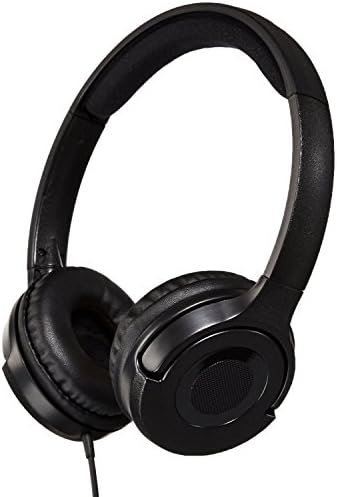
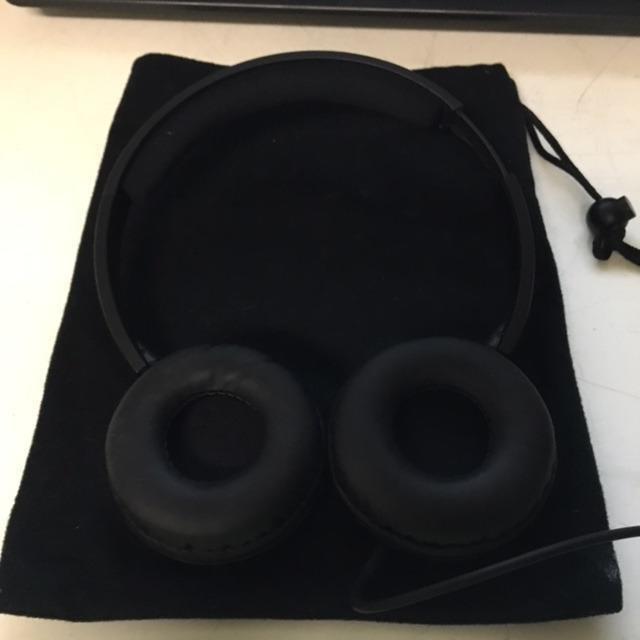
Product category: headphones
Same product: yes